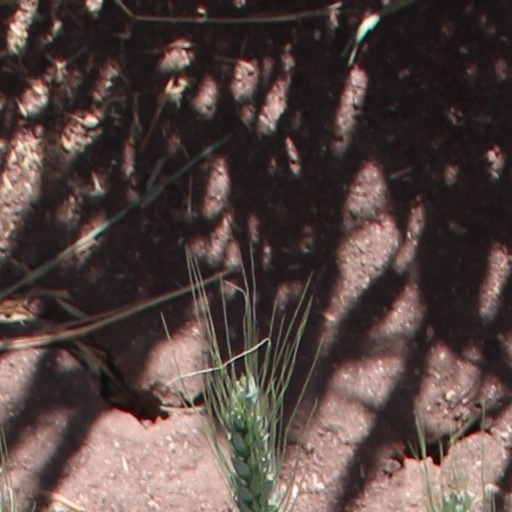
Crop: wheat